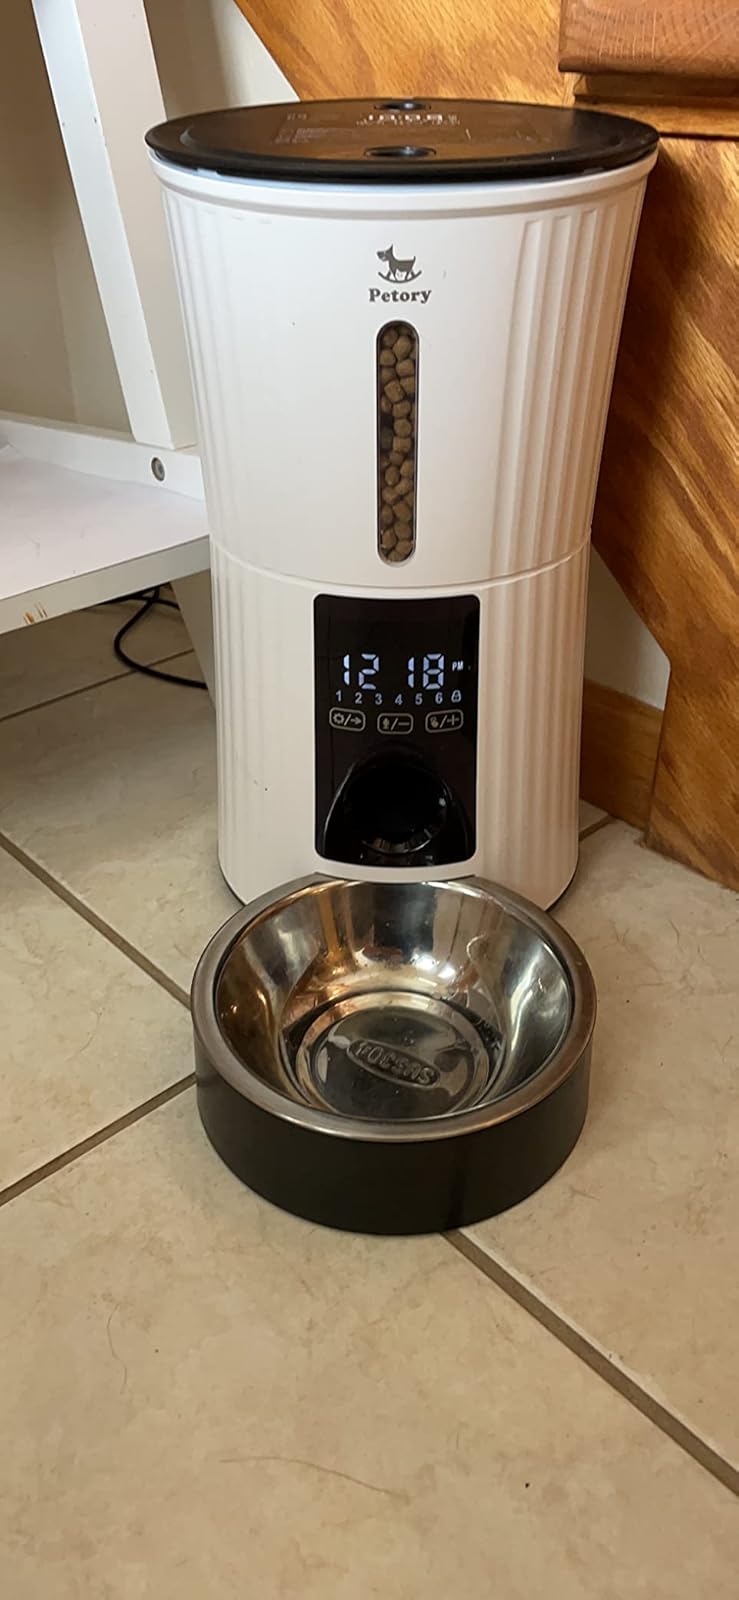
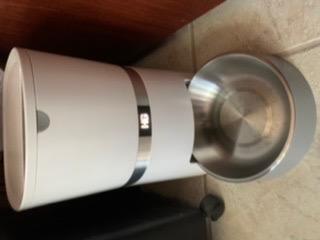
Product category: items_feeder
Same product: no